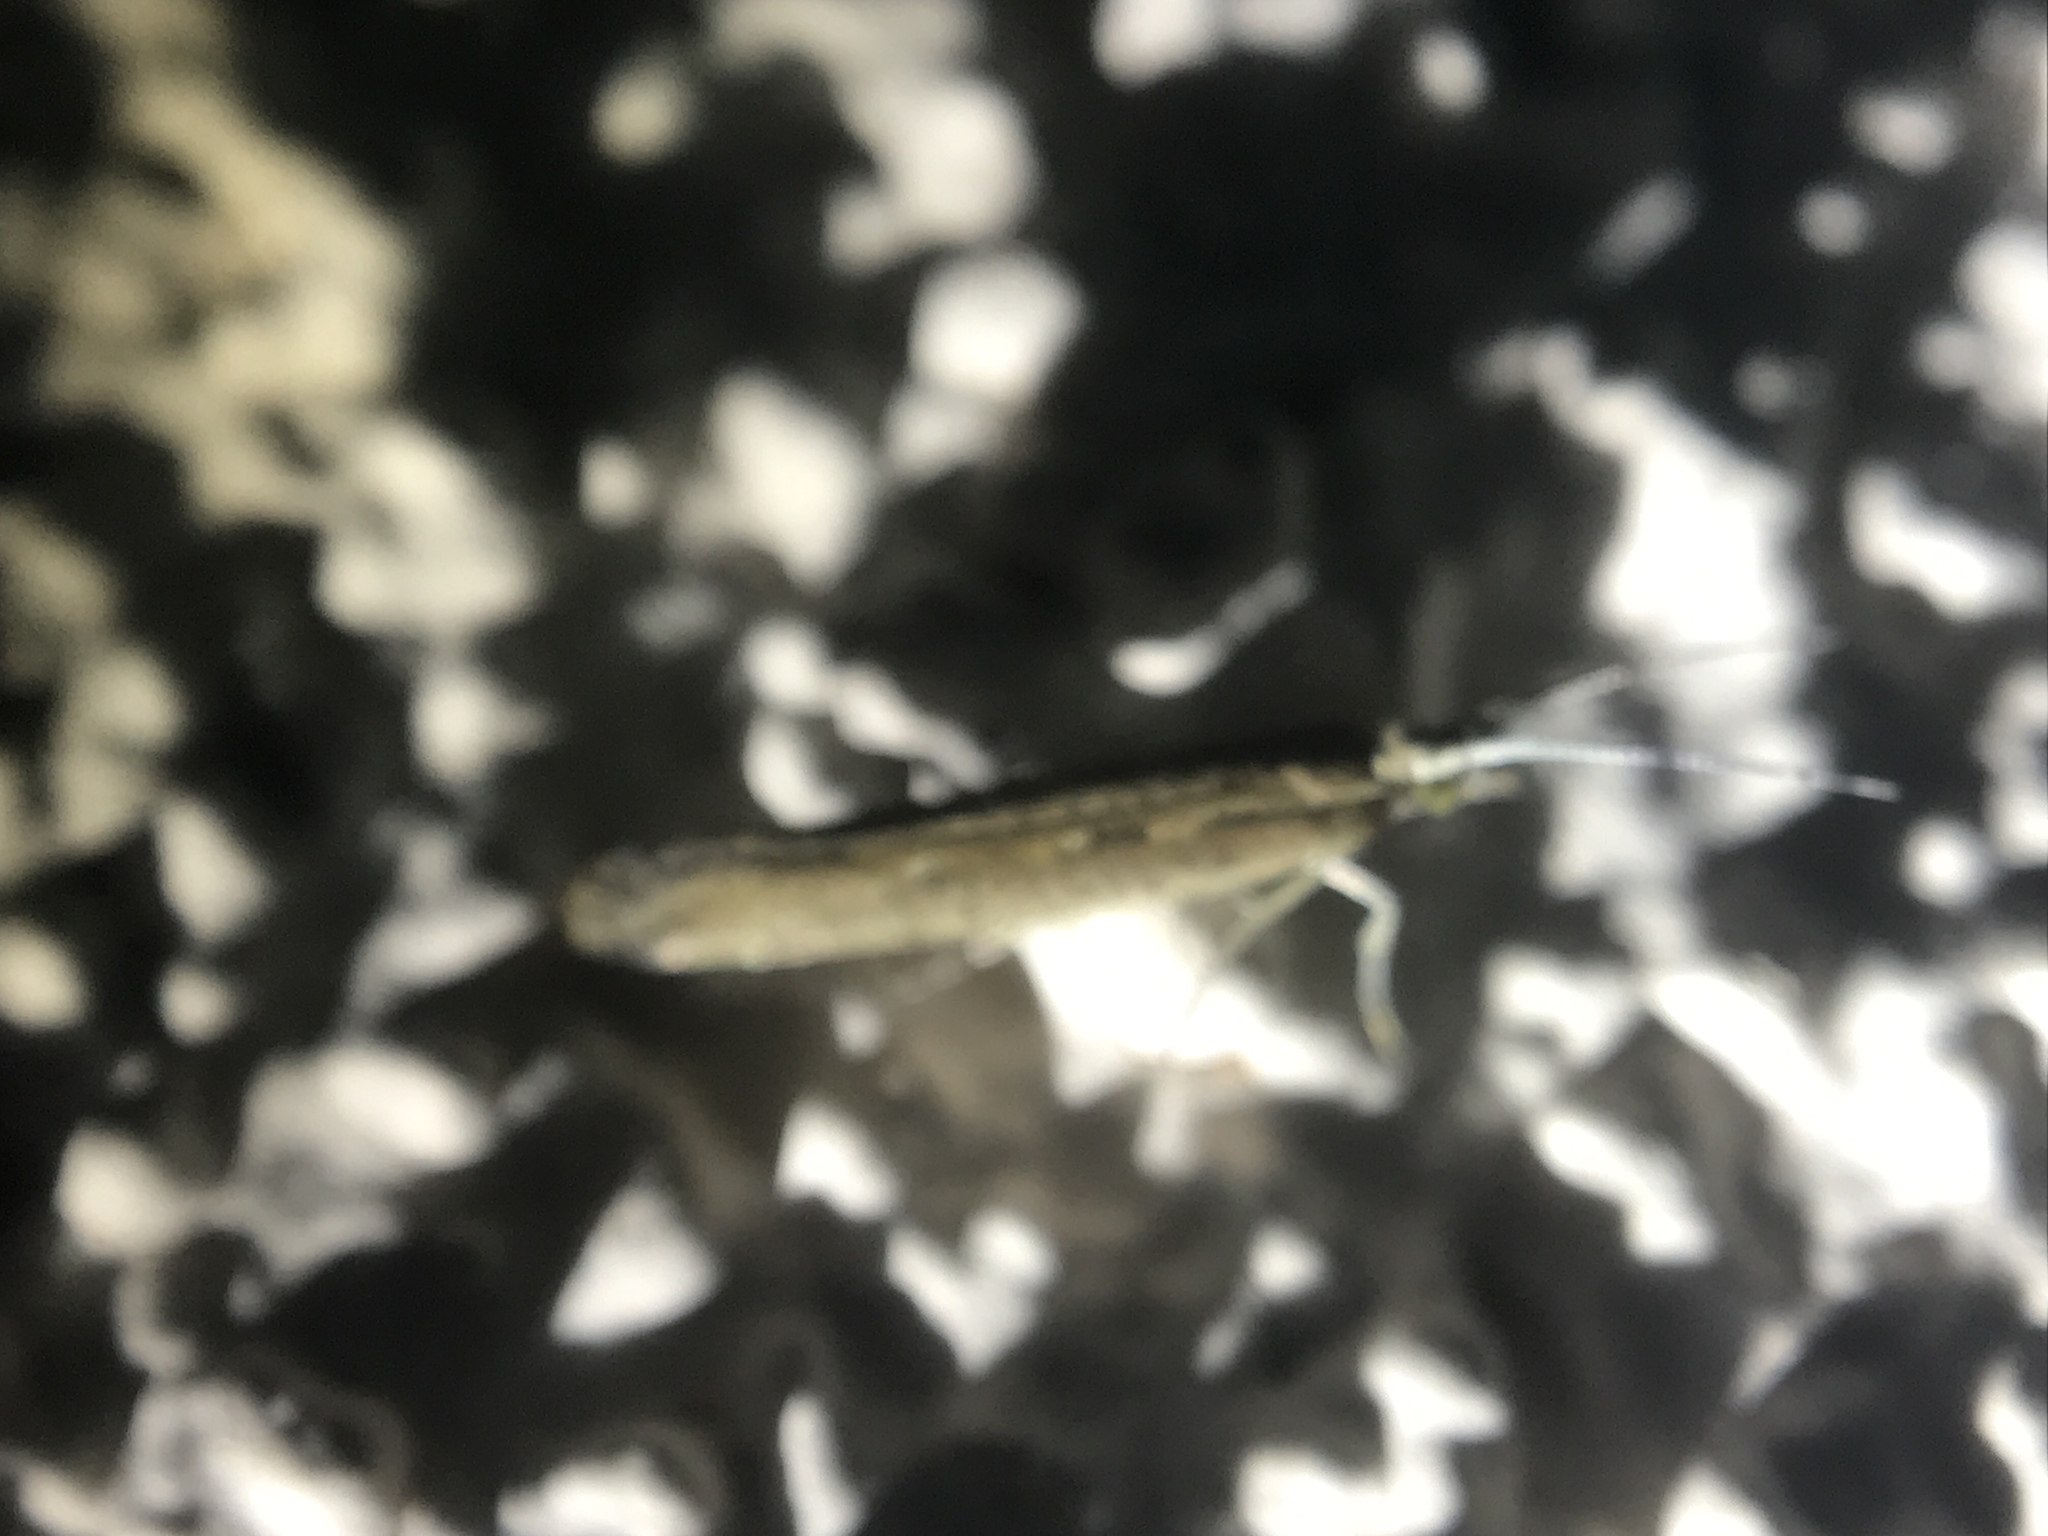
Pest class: diamondback_moth